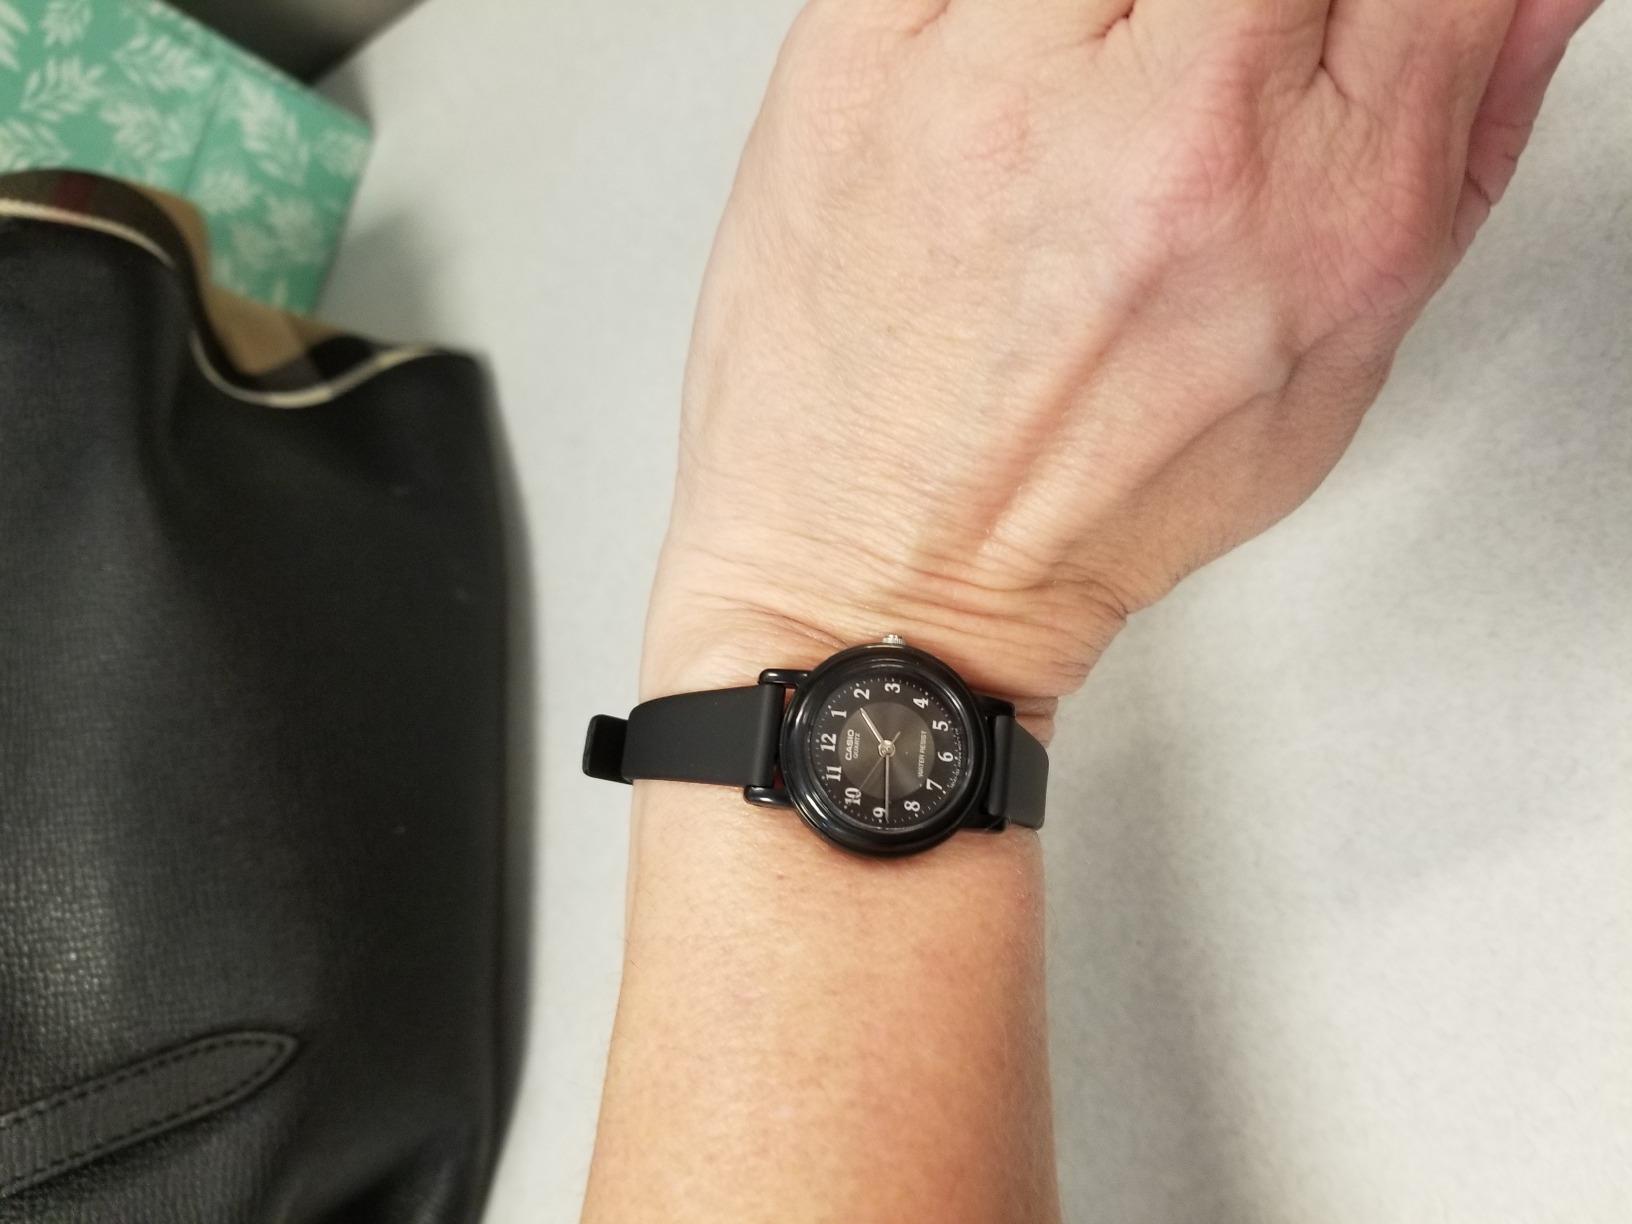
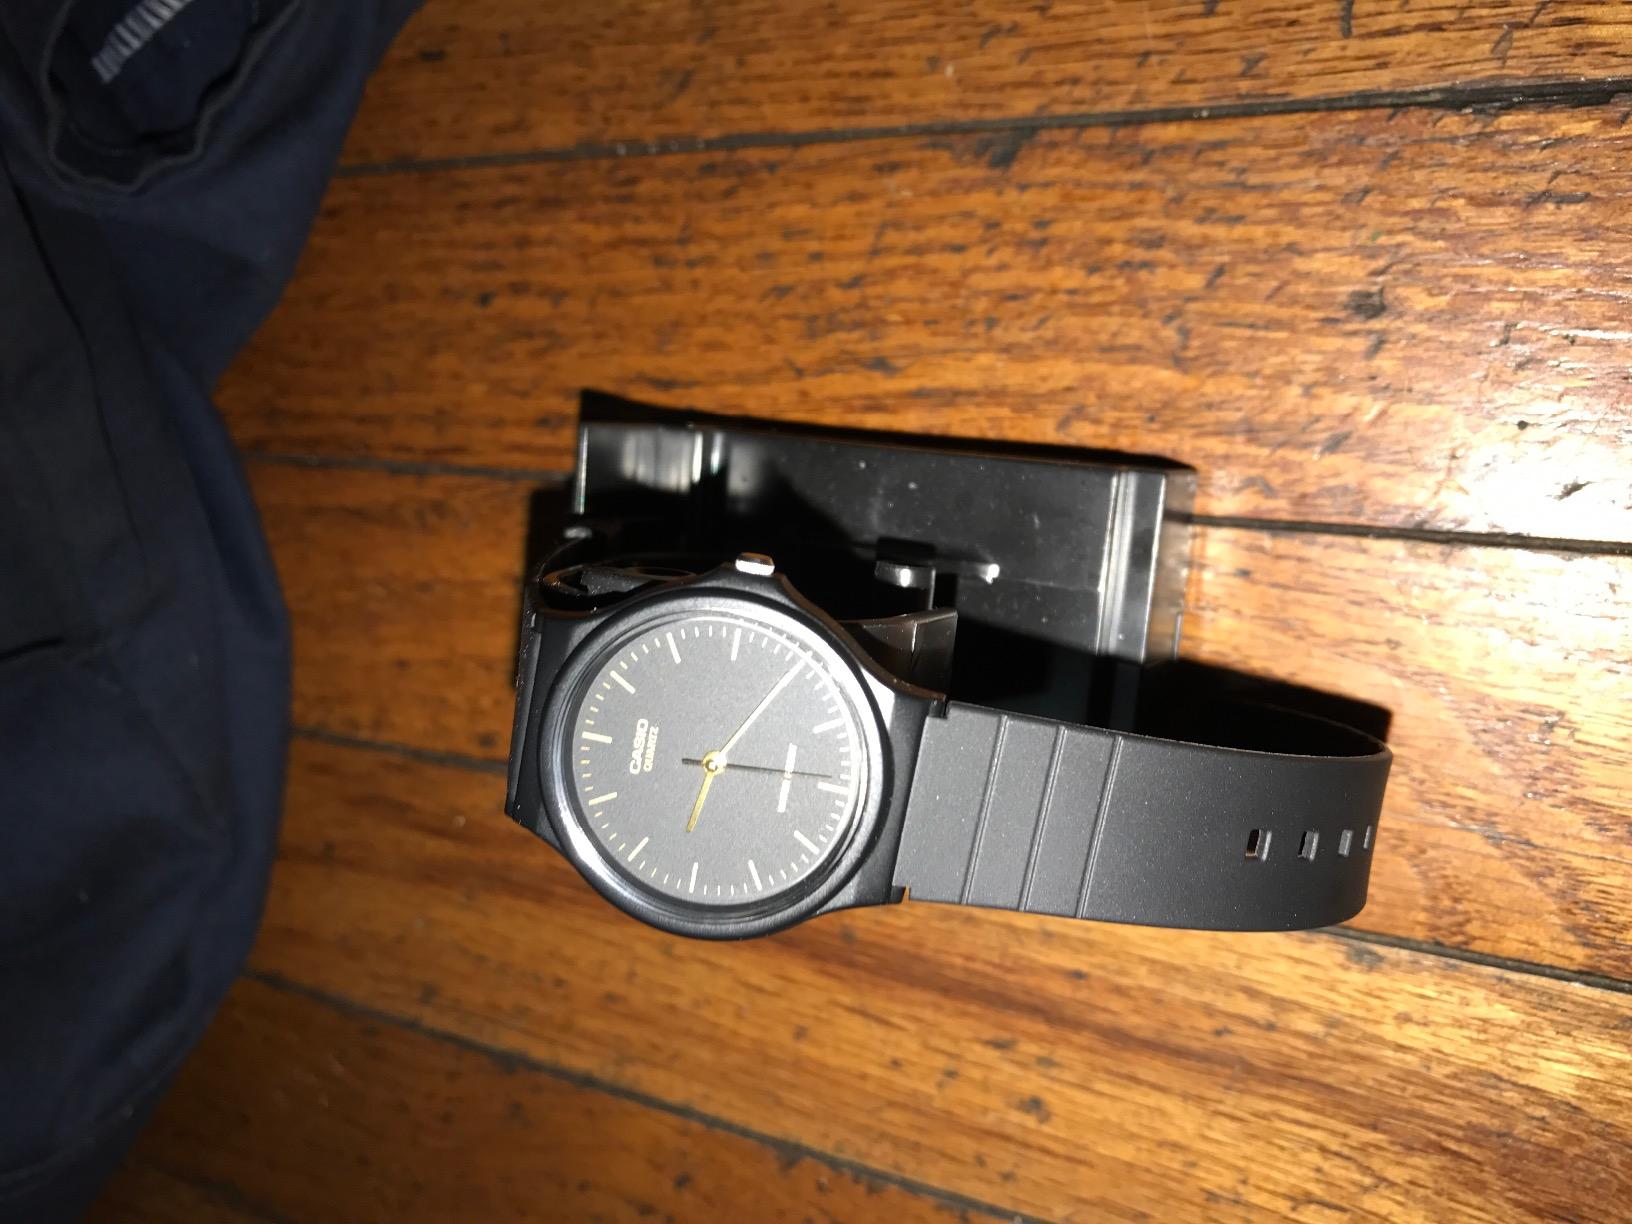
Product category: accessories_watch
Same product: no